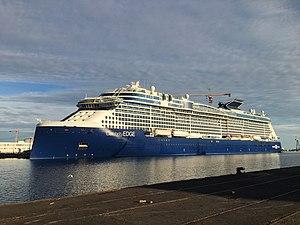
Le Celebrity Edge attend paisiblement sa livraison à Saint Nazaire
Celebrity Cruises est une compagnie maritime américaine spécialisée dans les croisières. Elle est basée à Miami en Floride. Cette compagnie est la propriété depuis 1997 de Royal Caribbean Cruise Line, tout comme Pullmantur Cruise et Azamara Cruises.
Le Celebrity Edge est un paquebot de Celebrity Cruises, construit aux Chantiers de l'Atlantique de Saint-Nazaire. Il appartient la Classe Edge. Son sister-ship est le Celebrity Apex.
La classe Edge est une classe de cinq navires de croisière exploitée par la société Celebrity Cruises. Le Celebrity Edge, premier paquebot de la classe, est construit aux Chantiers de l'Atlantique de Saint-Nazaire. Il est livré en 2018 tandis que le second paquebot, le Celebrity Apex est livré en mars 2020.